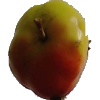
Label: Apple Red Yellow 2